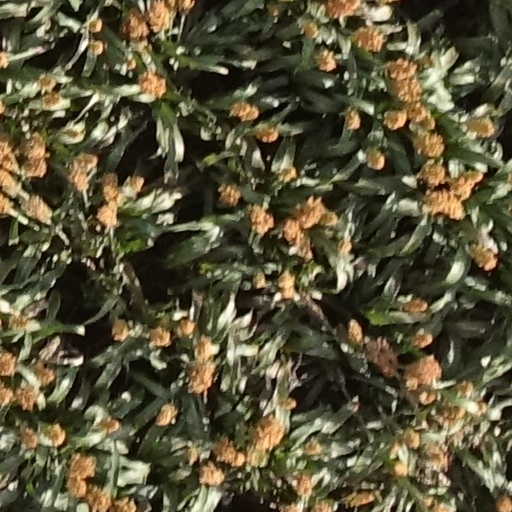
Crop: sorghum